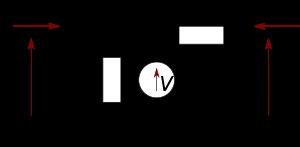
En électronique, le gain est la capacité d'un dispositif à augmenter la puissance d'un signal. Le gain exprime généralement en décibels le coefficient de transmission d'un dispositif.